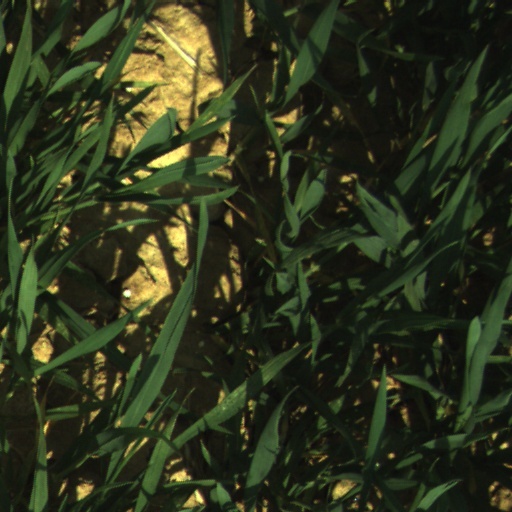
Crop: wheat